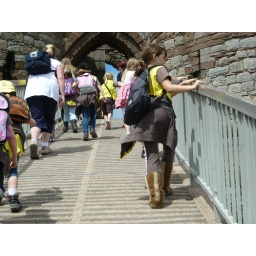
over the bridge to Beeston castle